Hawaiʻi creeper

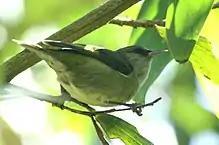
Hakalau Forest Nat'l Wildlife Refuge - Hawaii

The Hawaii creeper is similar to treecreepers in that it is able to climb up and down trees. It uses its short, sharp beak to probe bark for insects residing underneath. If available, it will sip nectar from koa ("Acacia koa") or ōhia lehua ("Metrosideros polymorpha").